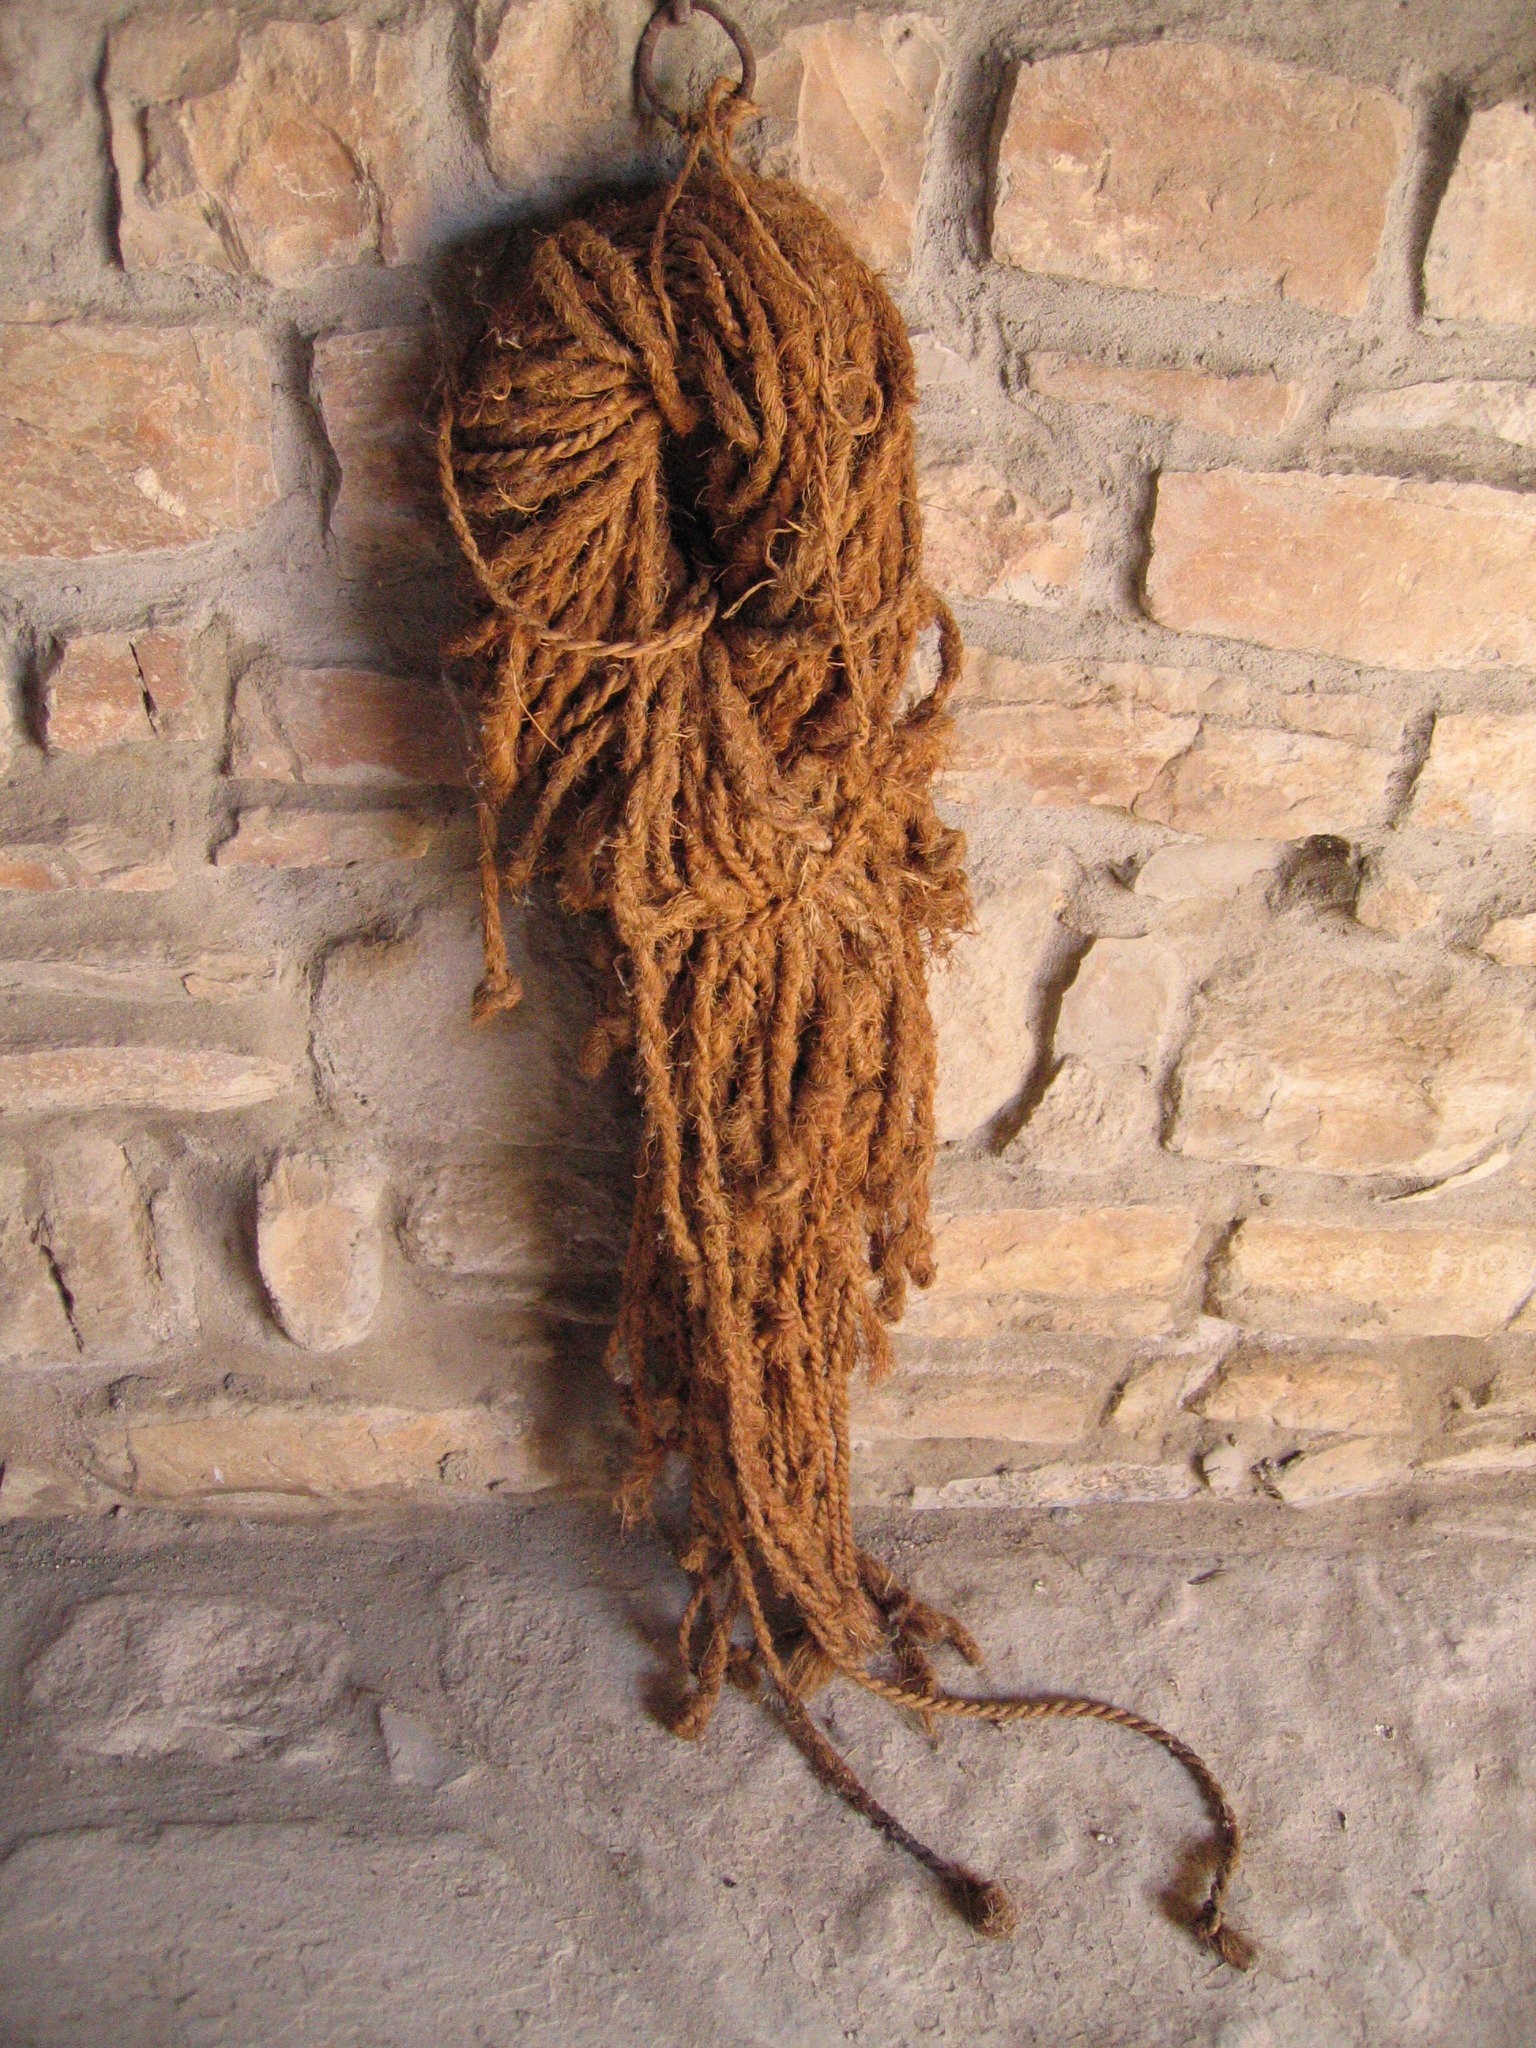
rope, wood, trunk, old, stone, line, root, sculpture, art, spain, temple, carving, relief, stone floor, catalan, ancient history, the stone wall